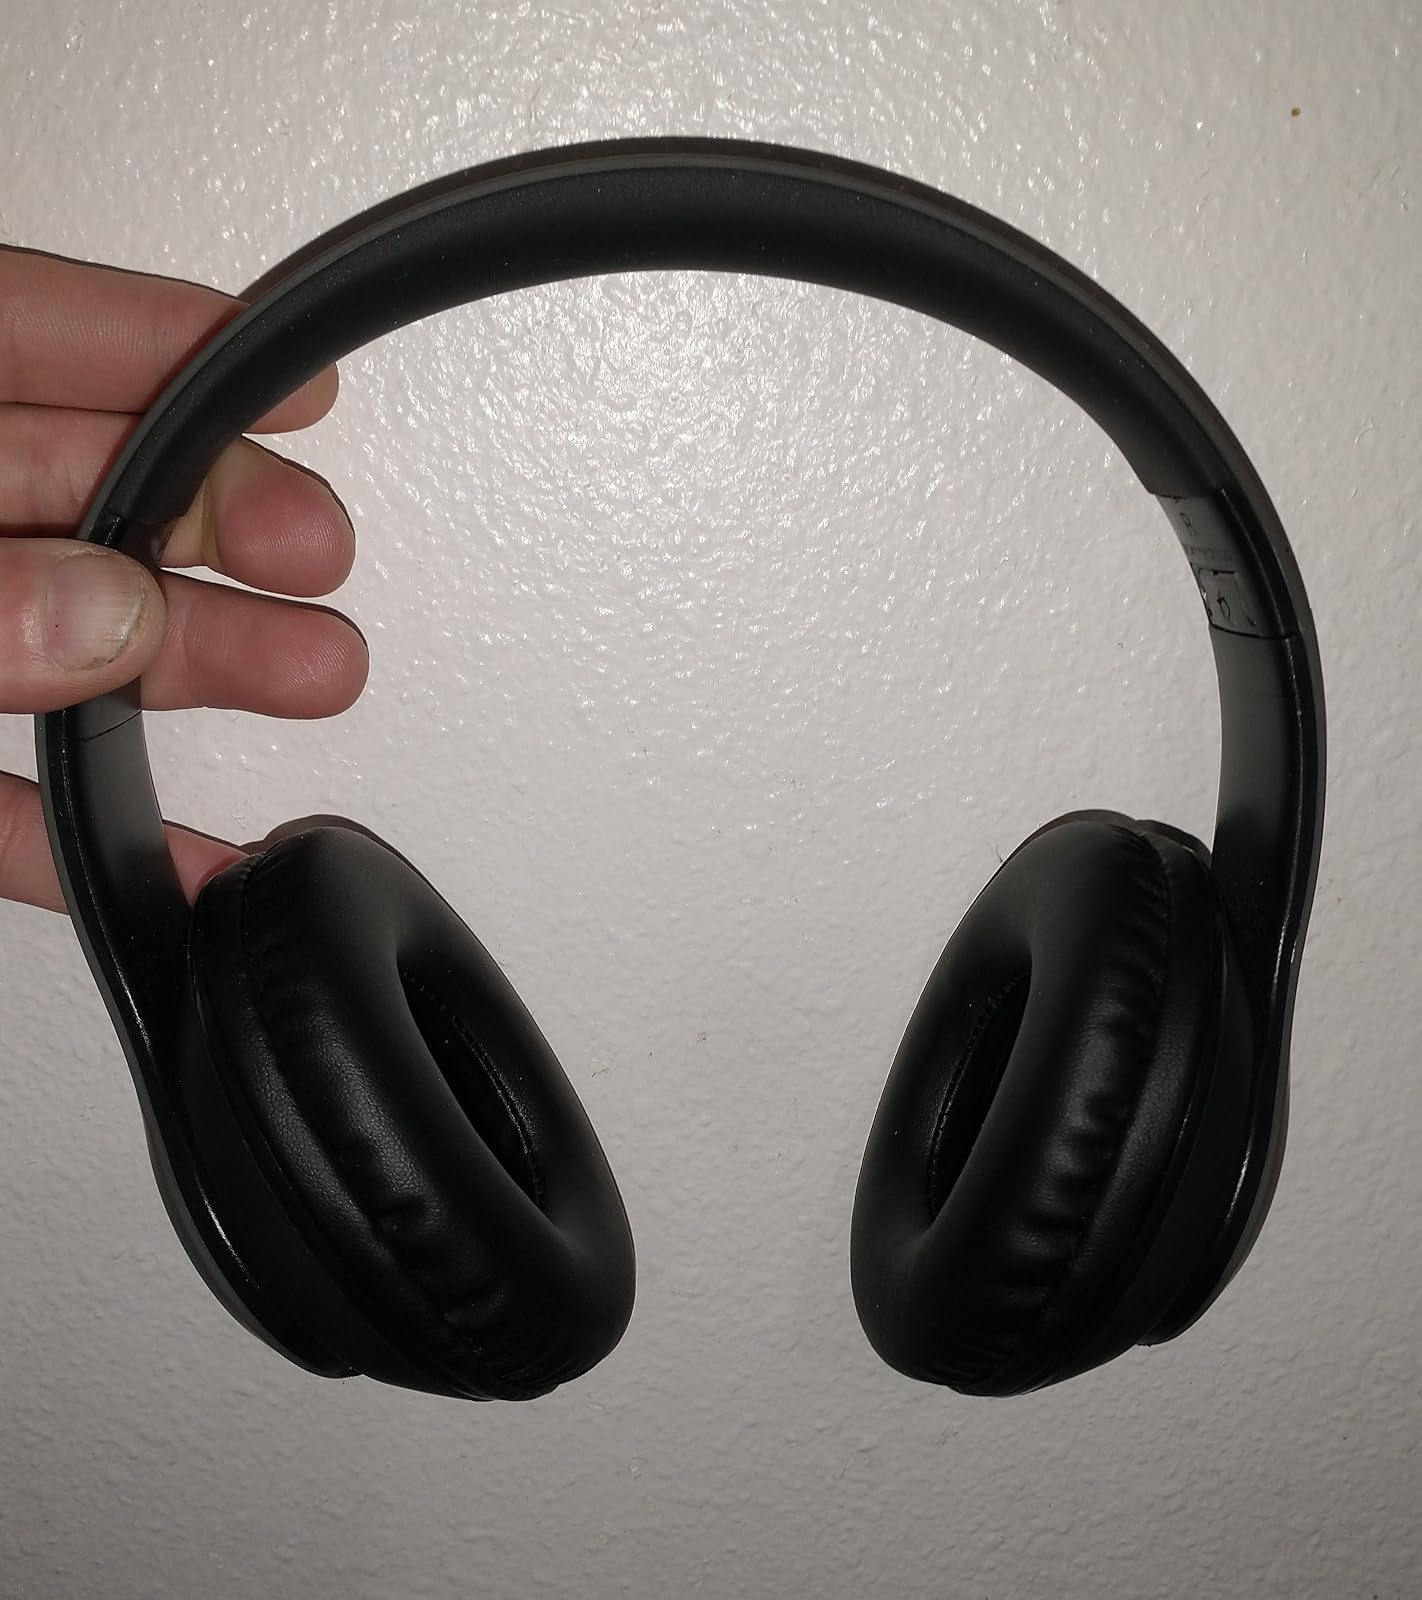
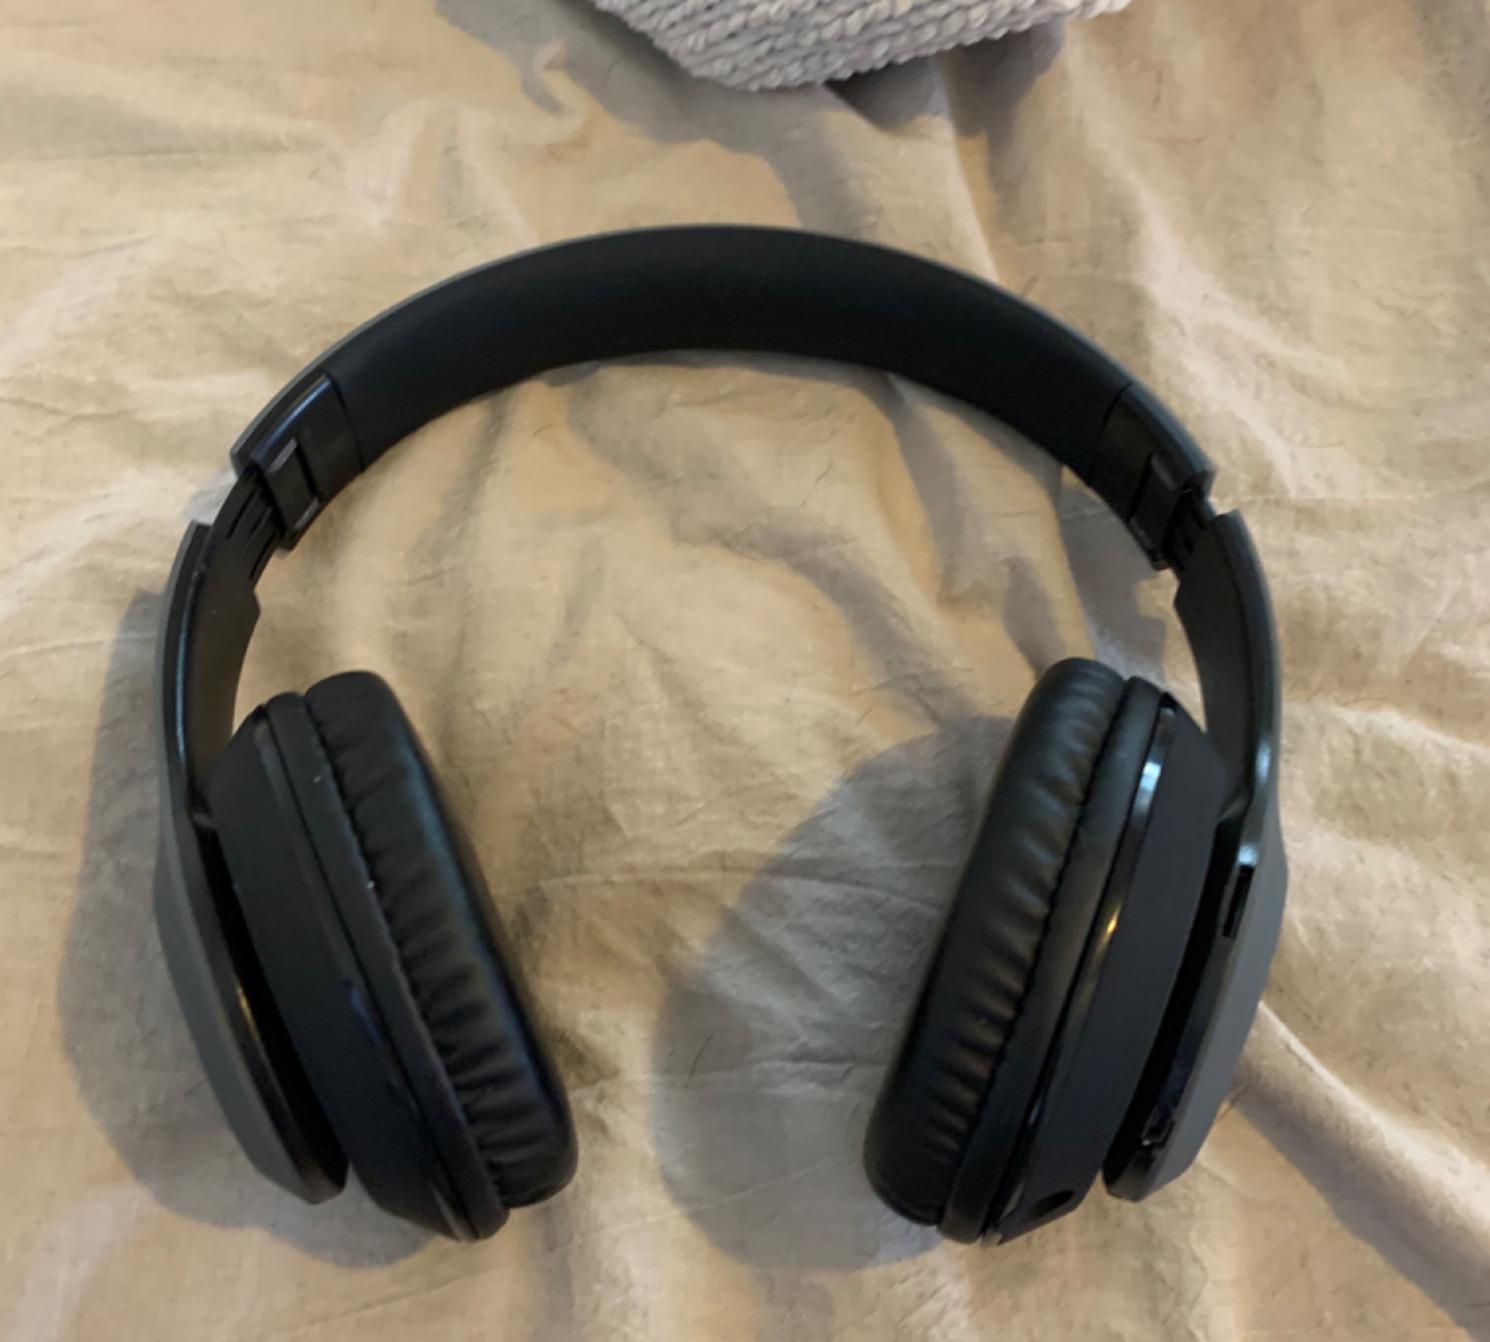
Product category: headphones
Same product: yes